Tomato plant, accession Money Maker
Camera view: horizontal (90 deg, fisheye); turntable rotation: 150 degrees
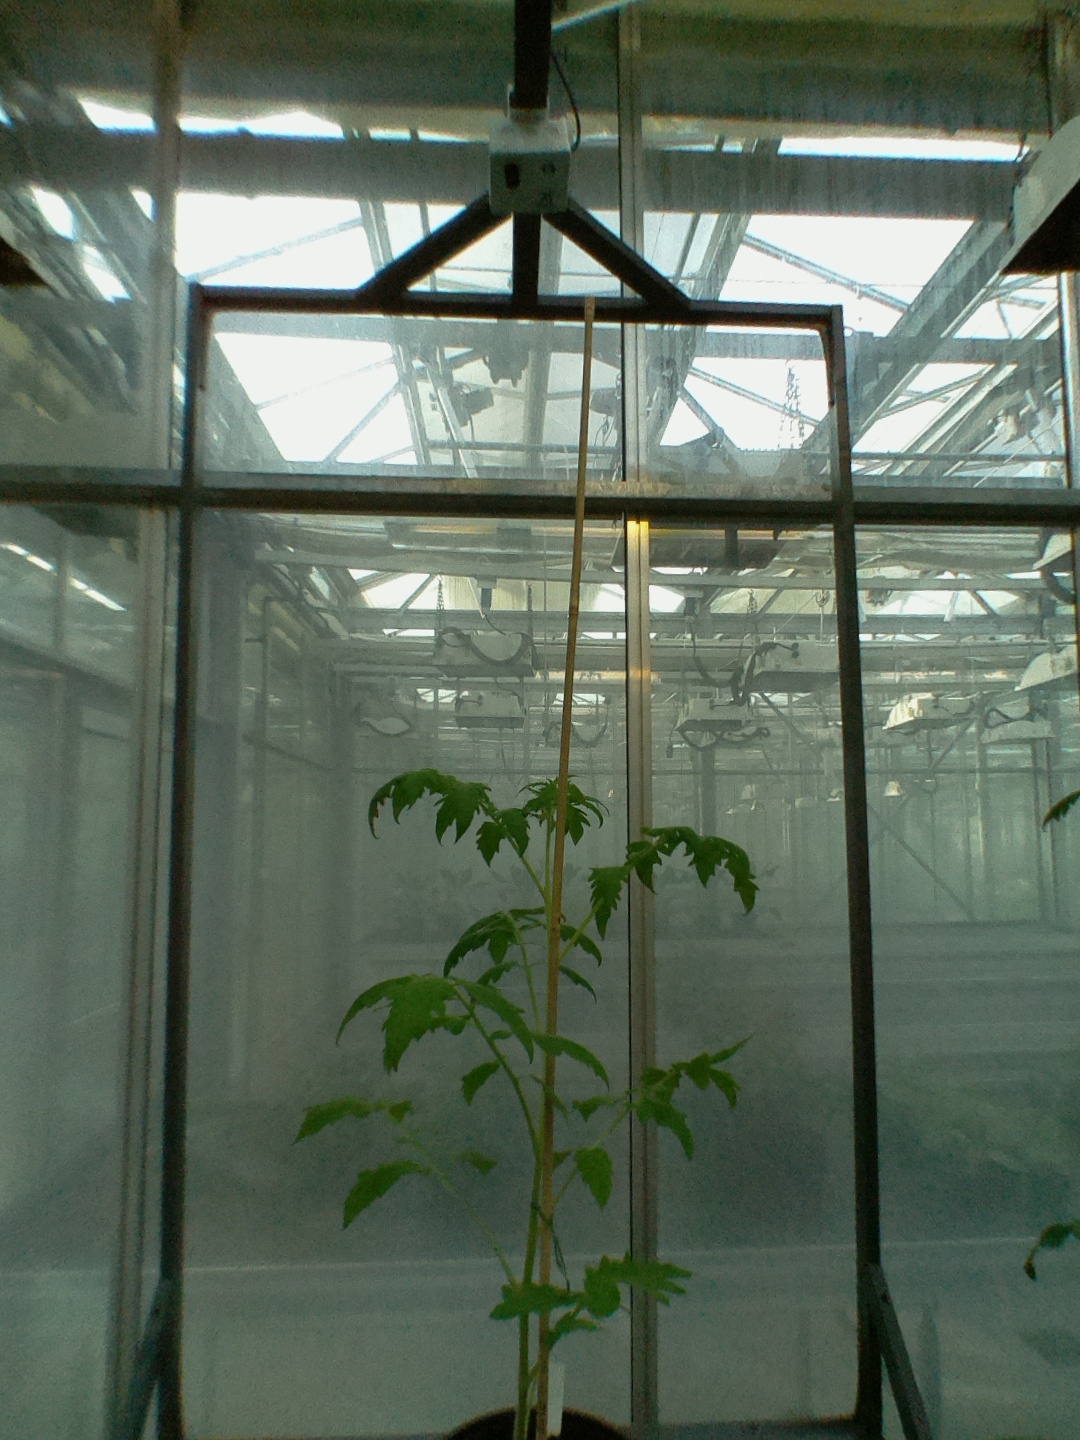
BBCH growth stage 15: 10 of true leaves visible